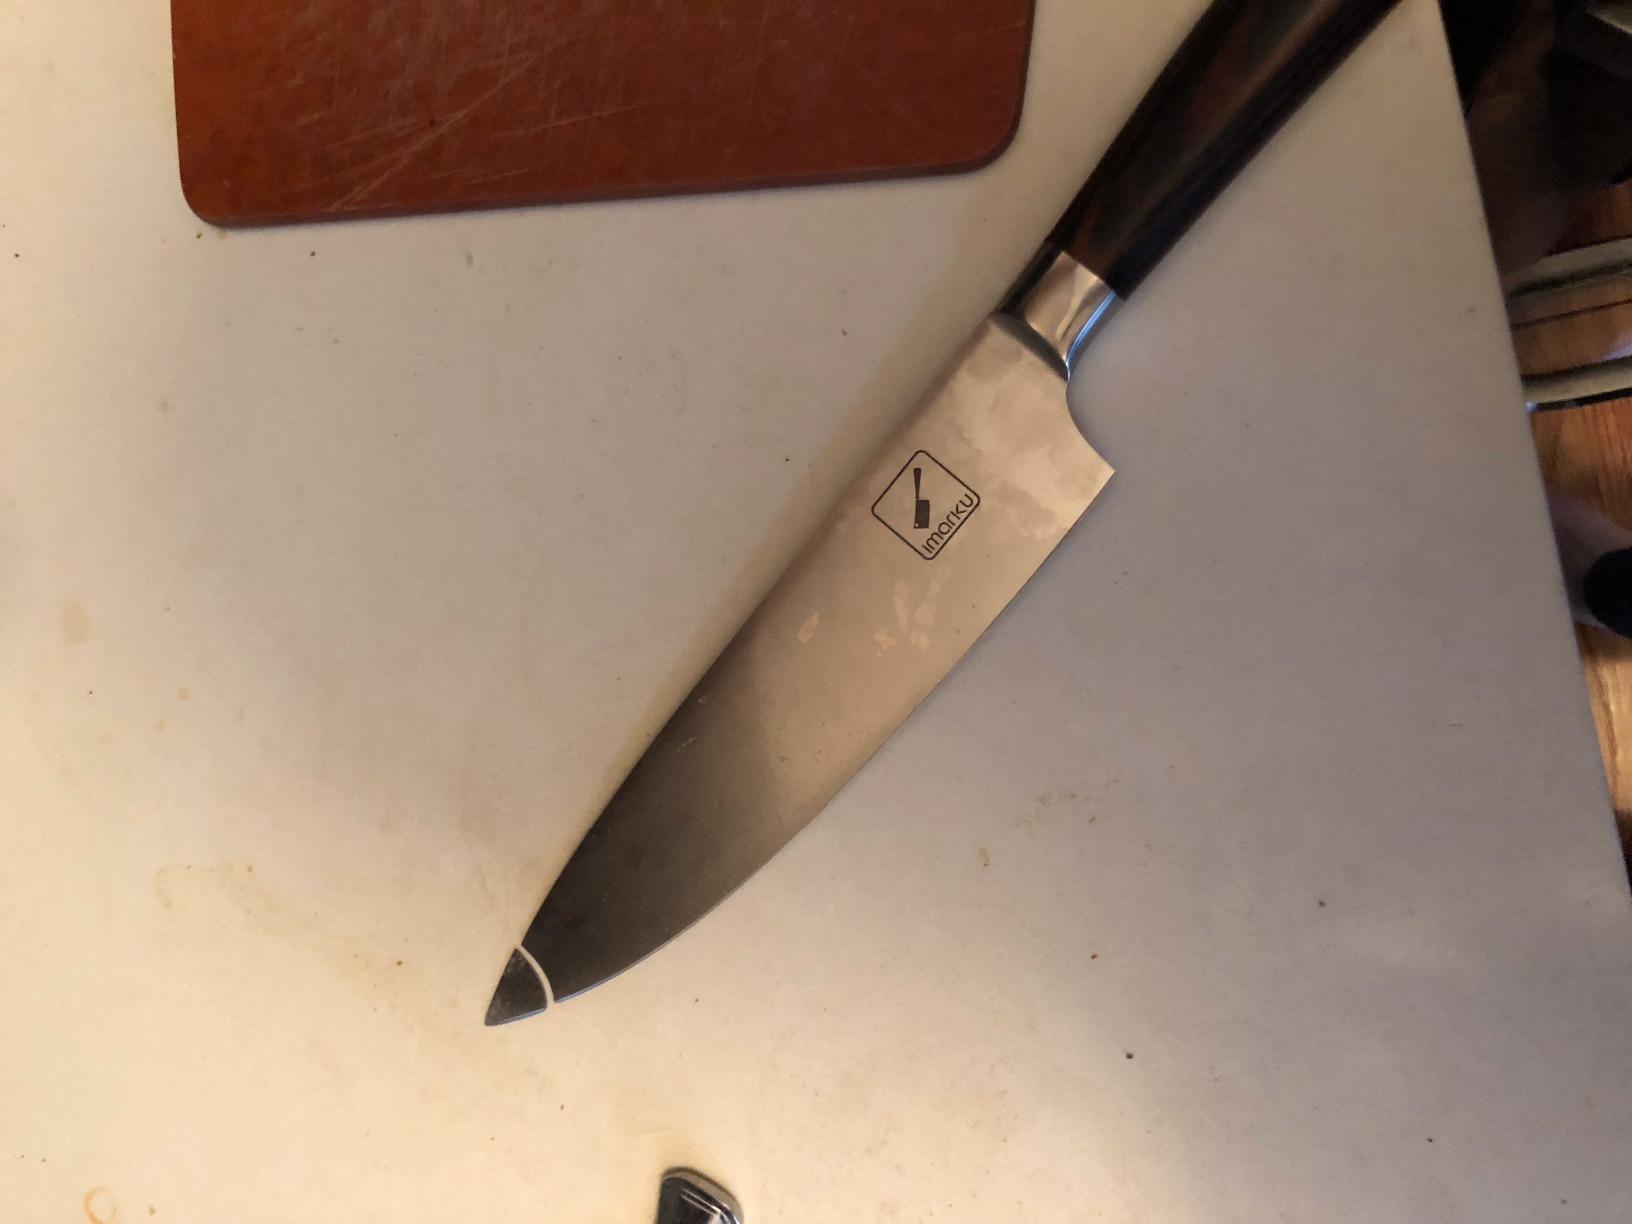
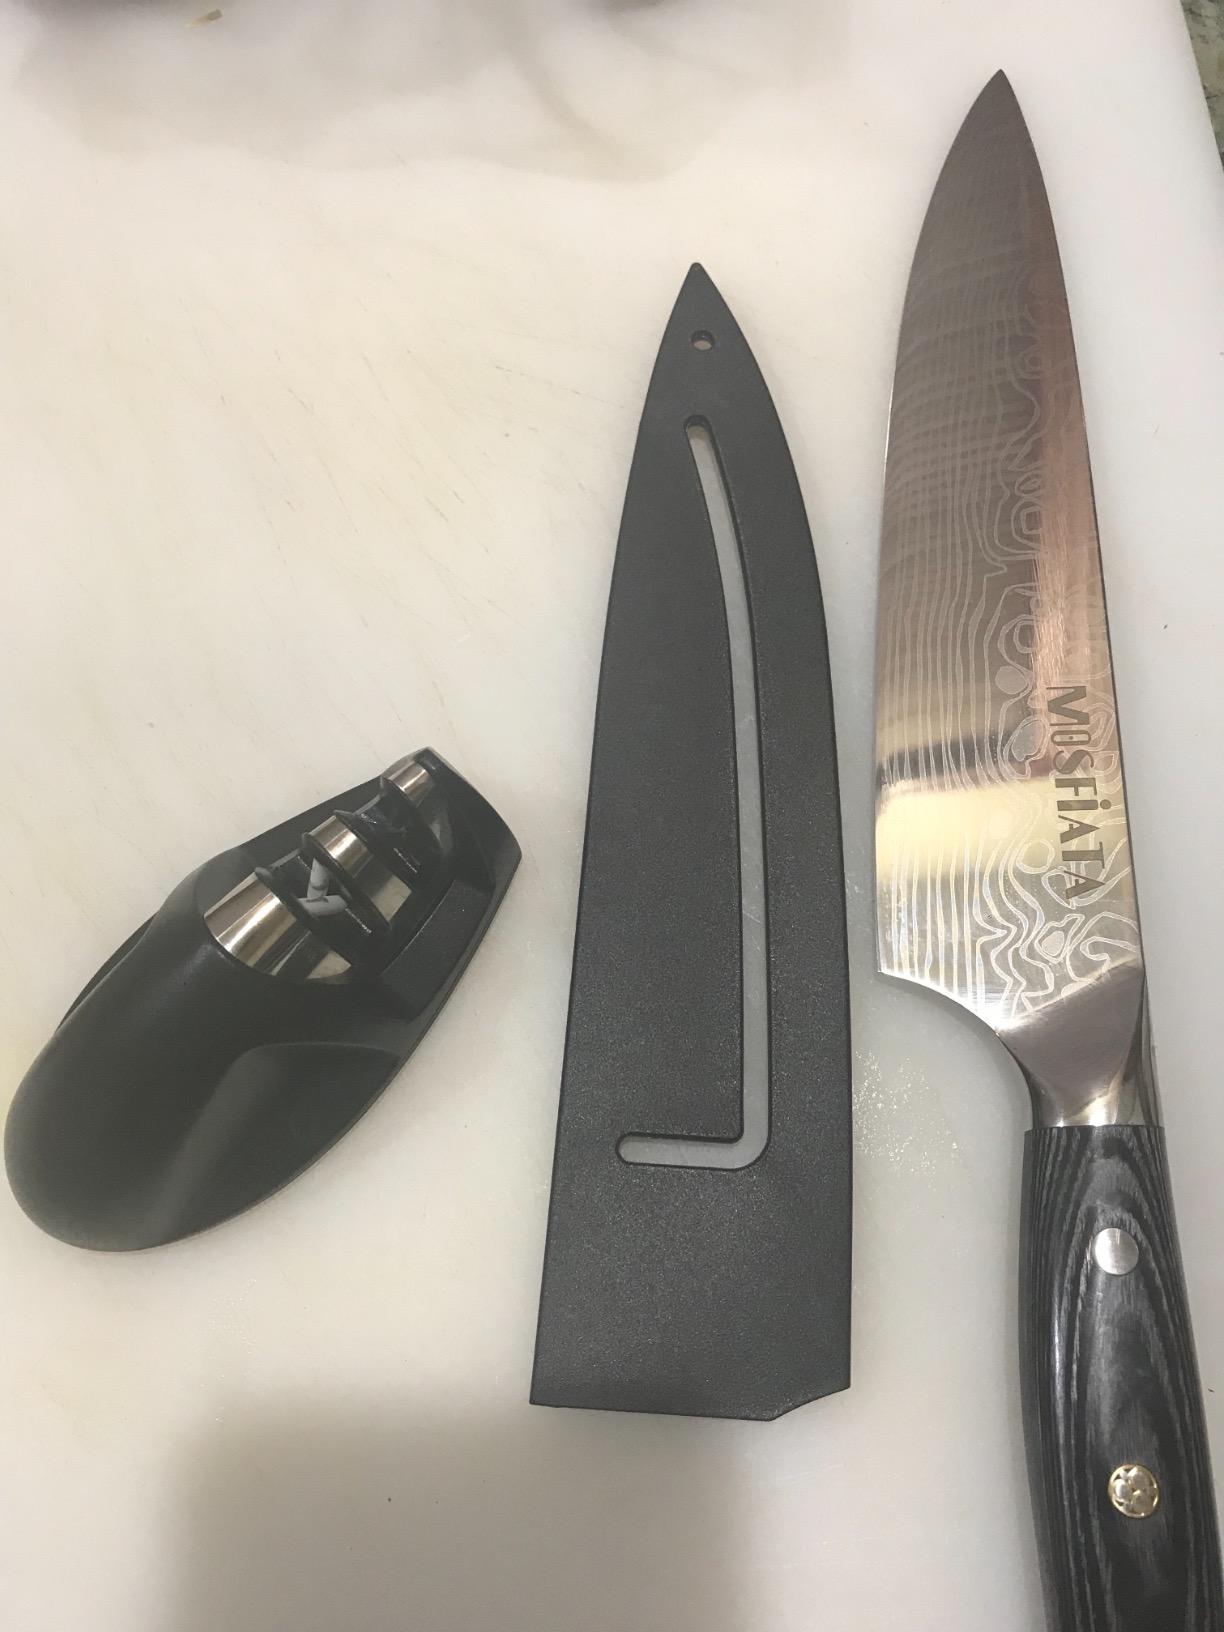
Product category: items_knife
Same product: no